Love, Bitter

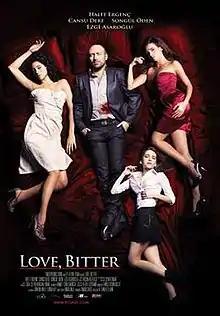
Theatrical poster

Love, Bitter is a 2009 Turkish drama film co-produced and directed by A. Taner Elhan, about a literature professor caught in a dangerous love quadrangle. The film, which went on nationwide general release across Turkey on , was screened in competition at the 29th International Istanbul Film Festival.